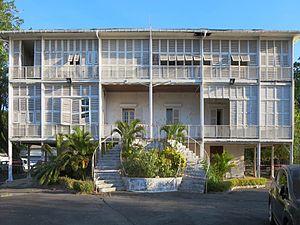
Cet article recense les monuments historiques de Mayotte, en France.
Mayotte, officiellement nommée département de Mayotte, est à la fois une région insulaire française et un département de France d'outre-mer qui sont administrés dans le cadre d’une collectivité territoriale unique dirigée par le conseil départemental de Mayotte.
Cet article recense, par ordre chronologique, les hauts fonctionnaires de la France qui ont occupé le poste de préfet à Mayotte.
Mayotte est une île de l'archipel des Comores, situé au milieu du canal de Mozambique, entre l'Afrique et Madagascar. Elle a été marquée par l'histoire du monde maritime de l'Océan Indien, longtemps dépendante de la traditionnelle navigation saisonnière arabo-indienne, et de l'irruption de ses marges, africaines et malgaches, avant de passer petit à petit sous hégémonie européenne. L'islam tolérant et structuré qu'elle a préservé indique un vieil héritage shirazien, apporté par des colons de la région d'Ormuz et du Hadramaout.